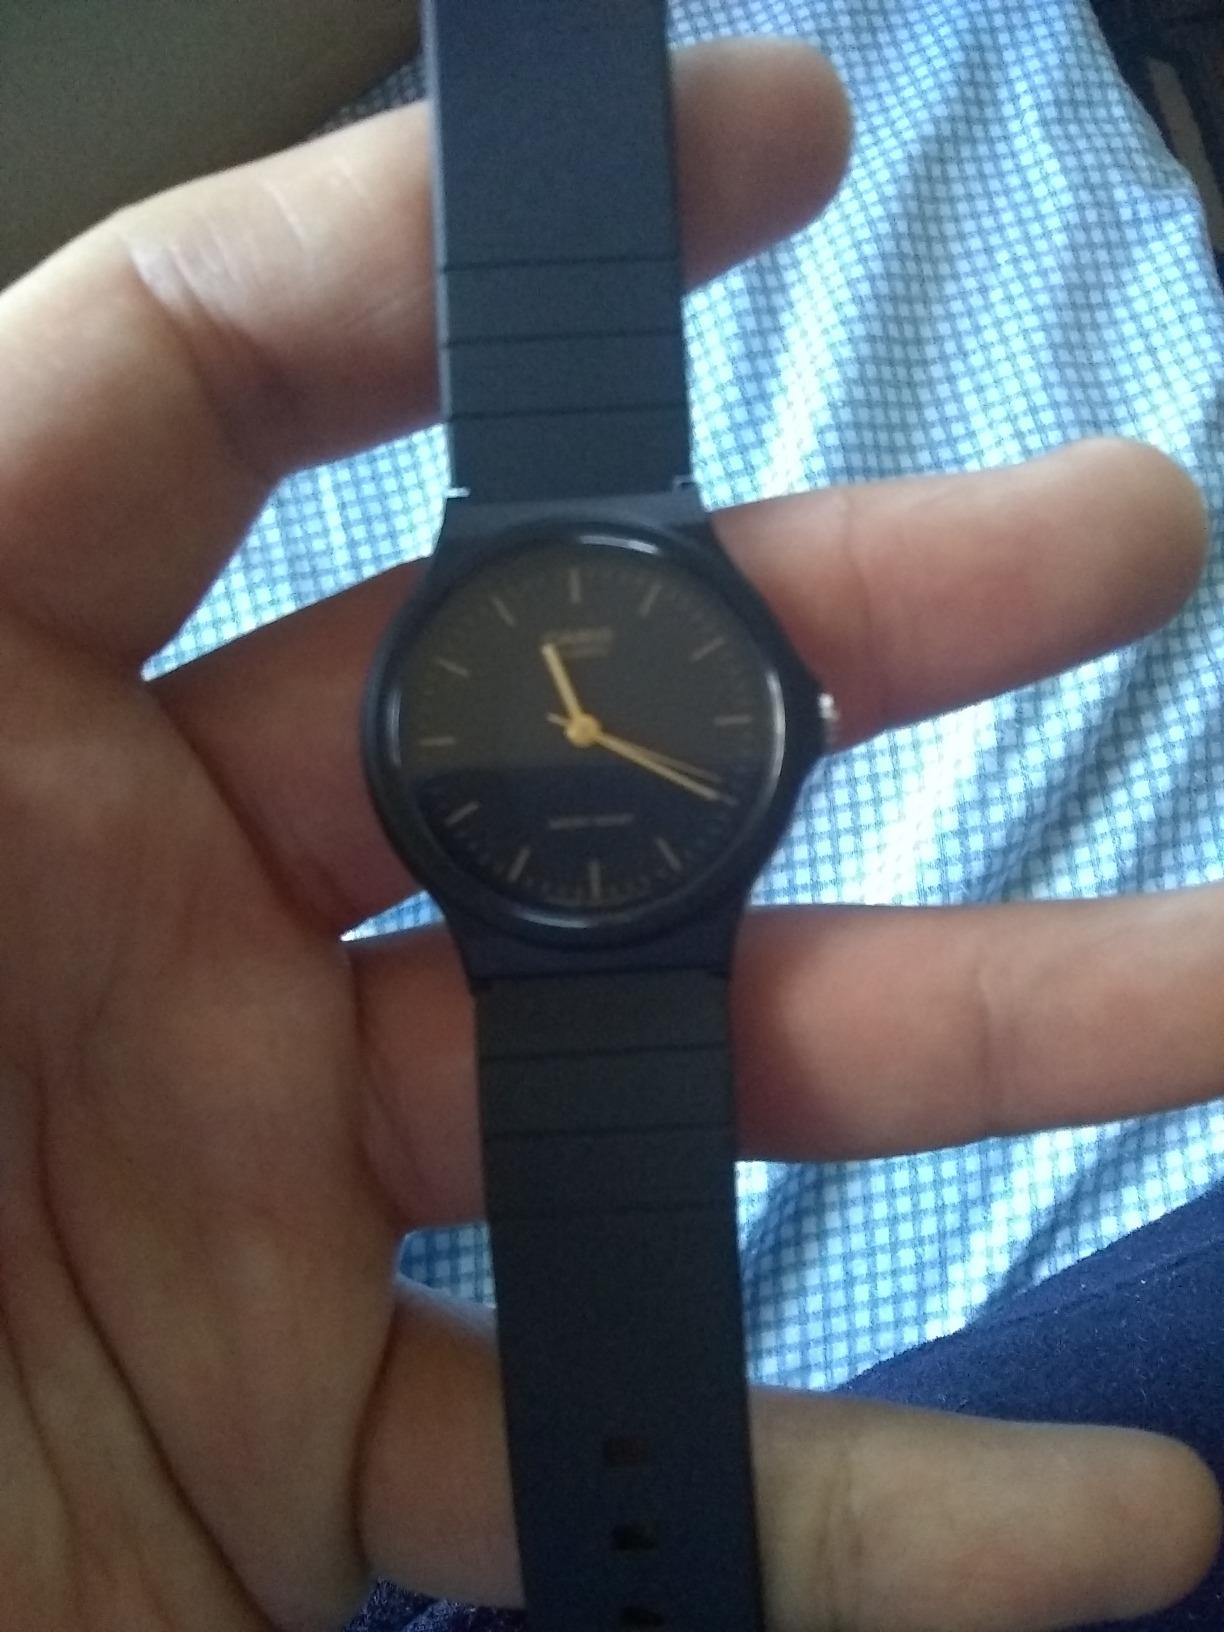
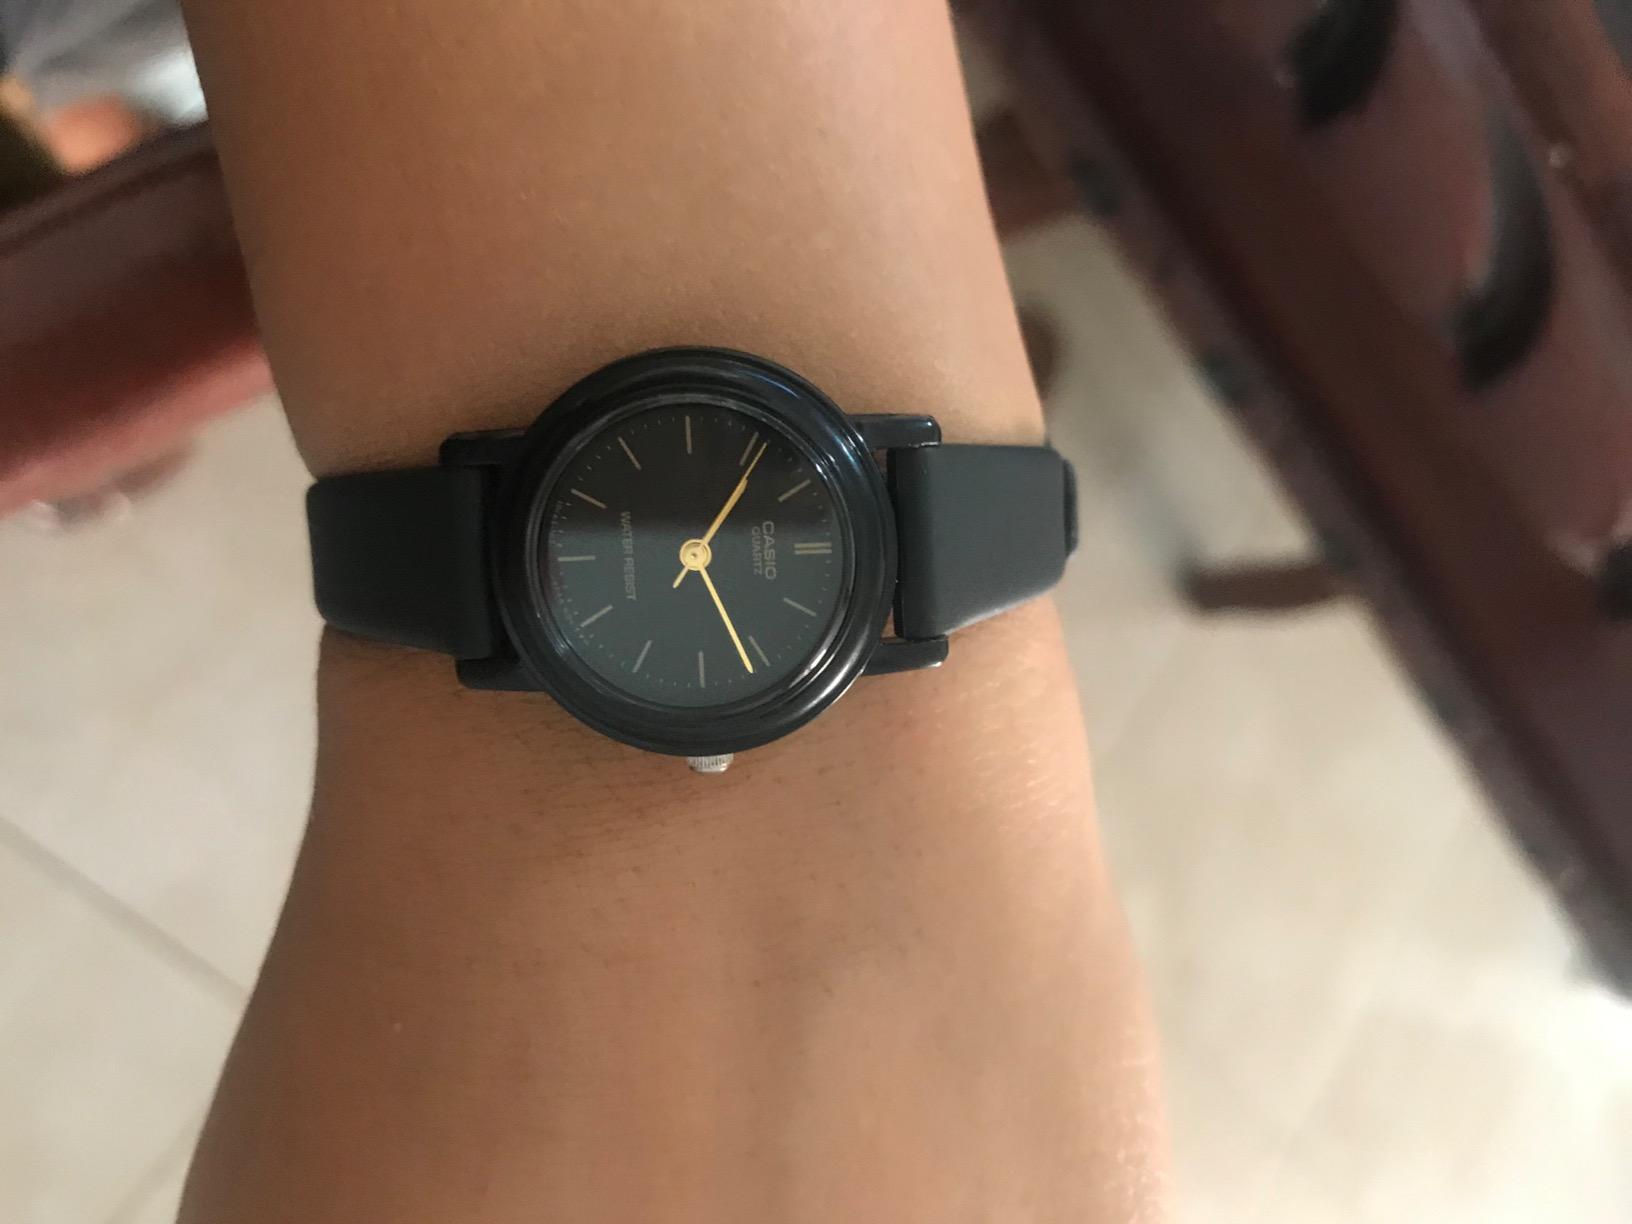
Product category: accessories_watch
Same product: no